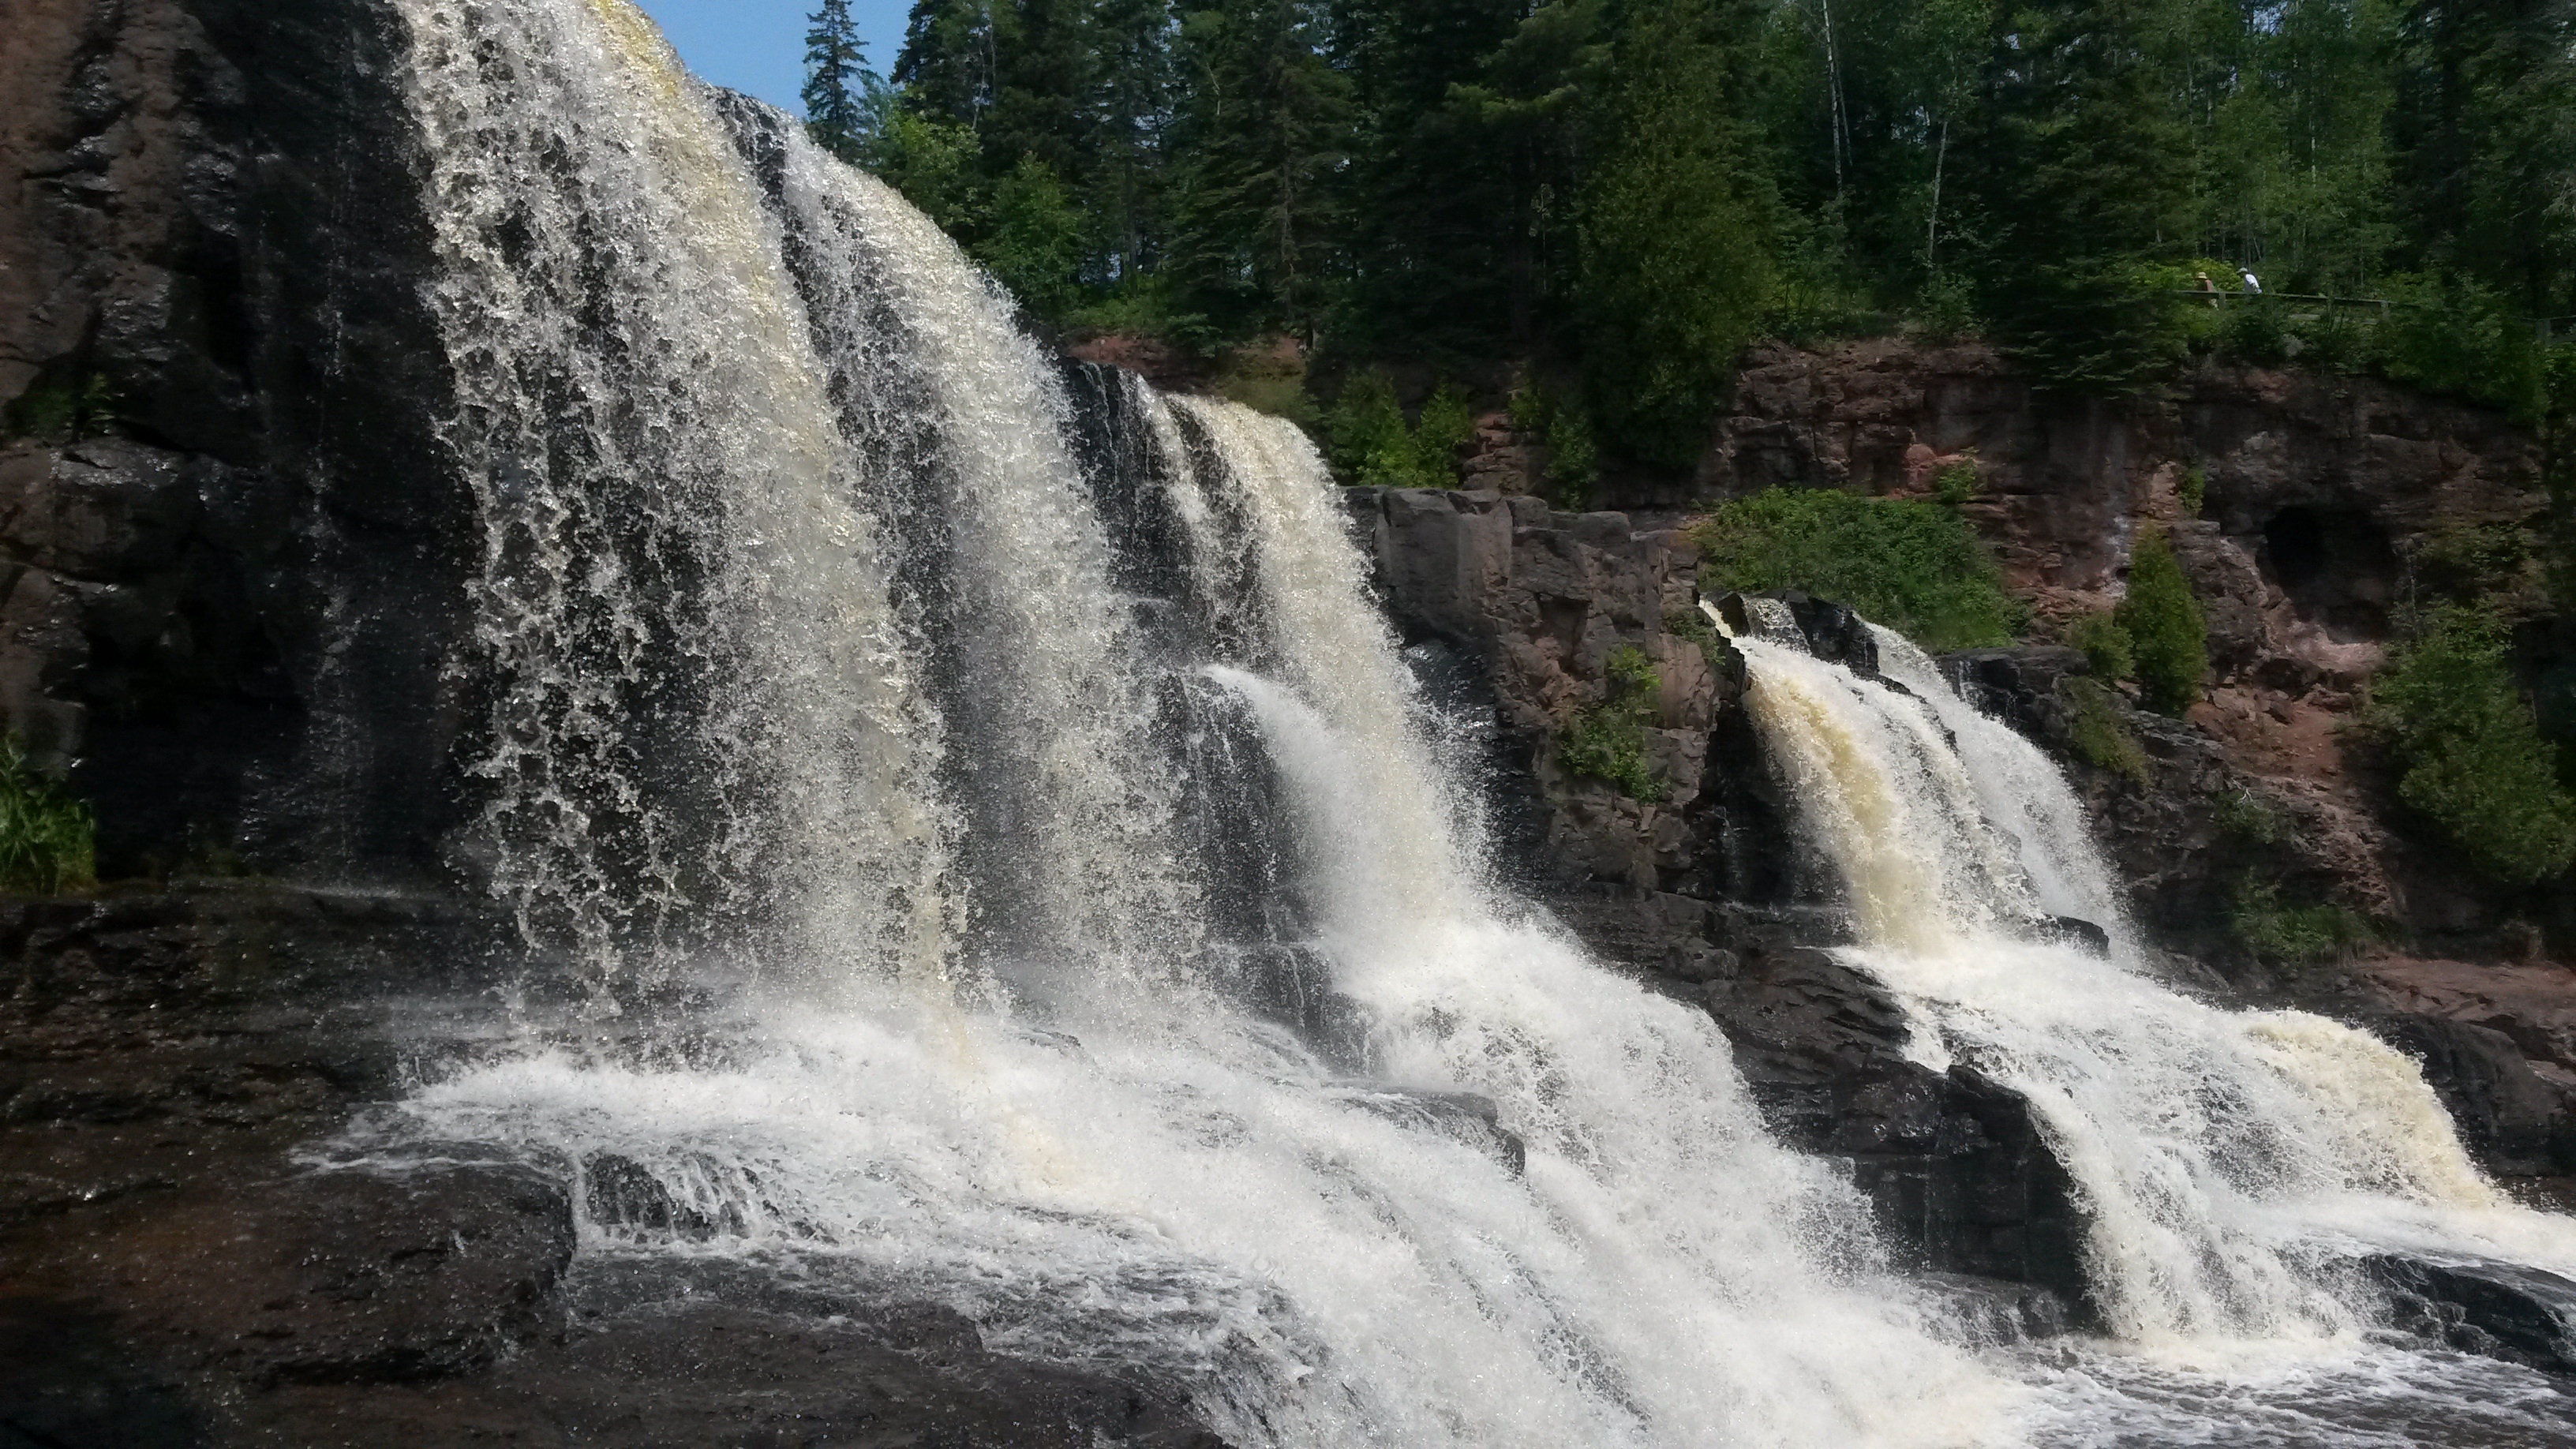
waterfall, body of water, wasserfall, water feature, watercourse, minnesota, gooseberry, gooseberry falls